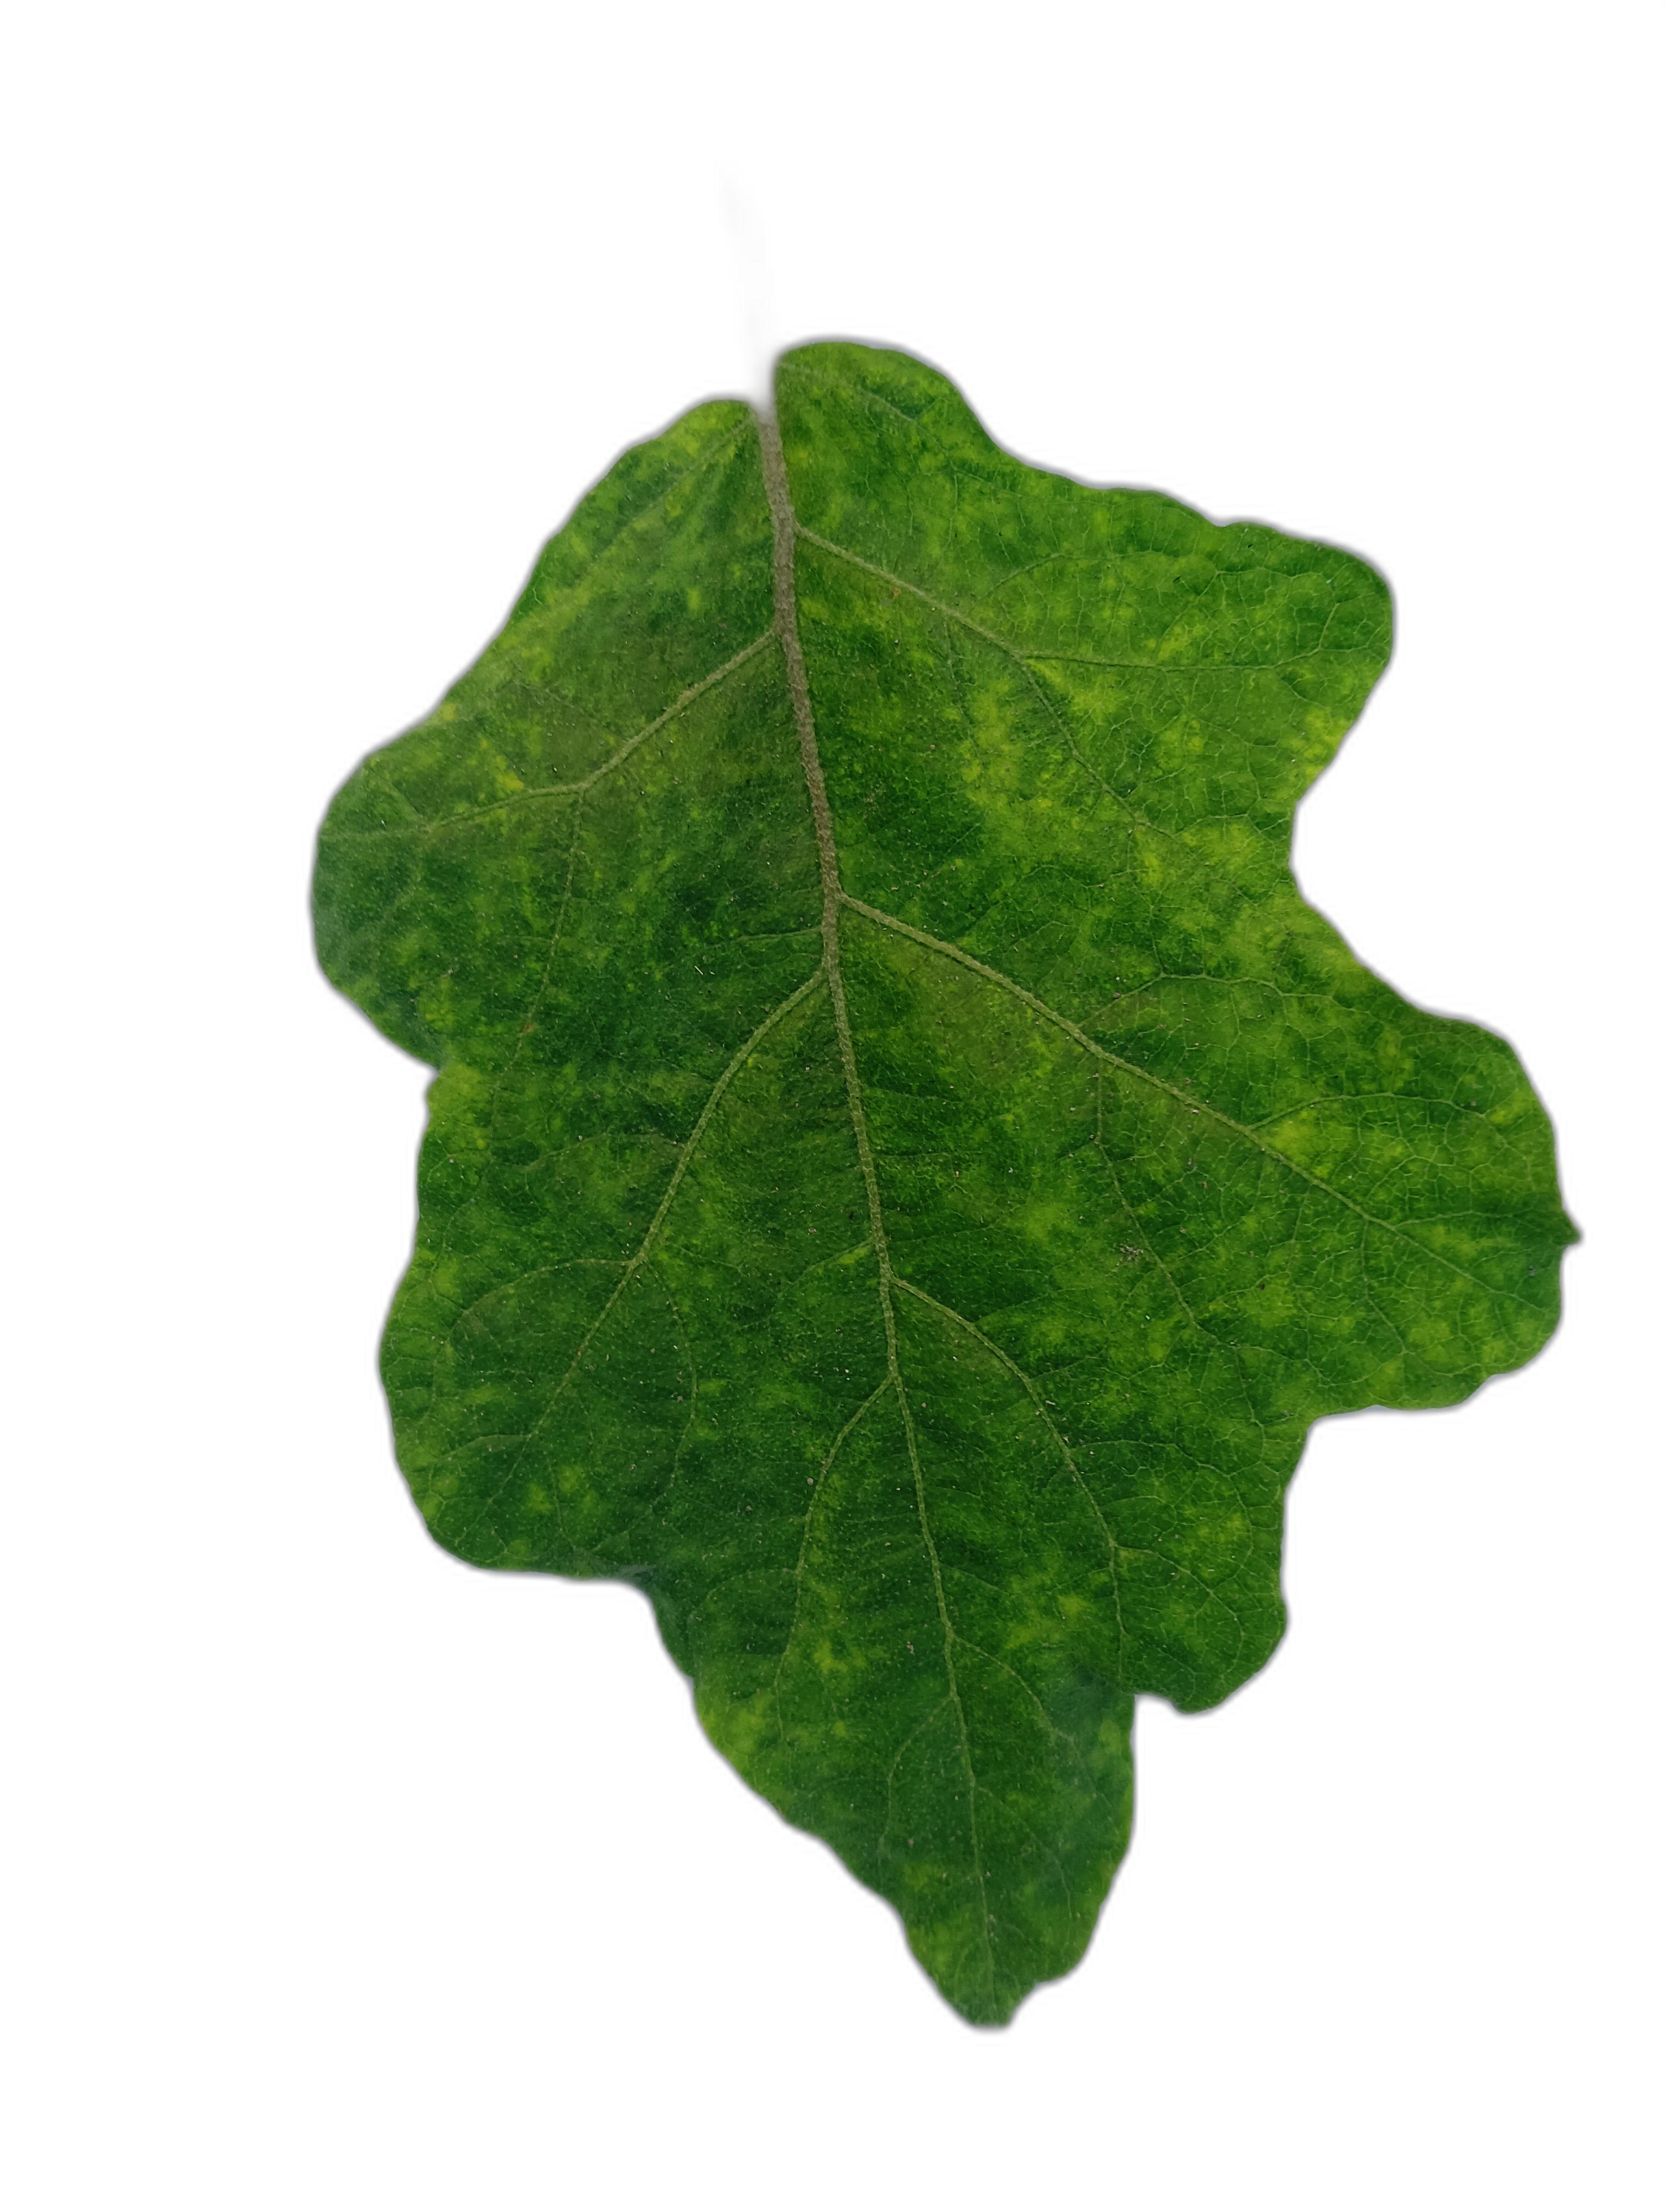
Label: Mosaic Virus Disease